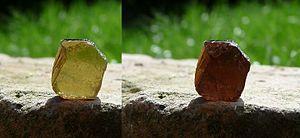
polychroisme de la tourmaline illustré en tournant un polariseur linéaire devant l'objectif de la camera
Le pléochroïsme est la faculté que possède un cristal d'absorber, en lumière polarisée, des longueurs d'onde différentes selon l'angle d'éclairement. C'est un phénomène aussi général que la biréfringence, et comme elle, le pléochroïsme ne peut se manifester que dans les matériaux anisotropes, possédant deux, voire trois indices de réfraction différents. Ainsi, lorsqu'un matériau anisotrope placé sous un microscope est illuminé par une lumière polarisée non-analysée, sa couleur change lorsqu'on le fait tourner.